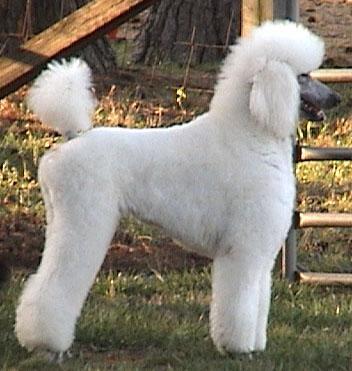
standard_poodle